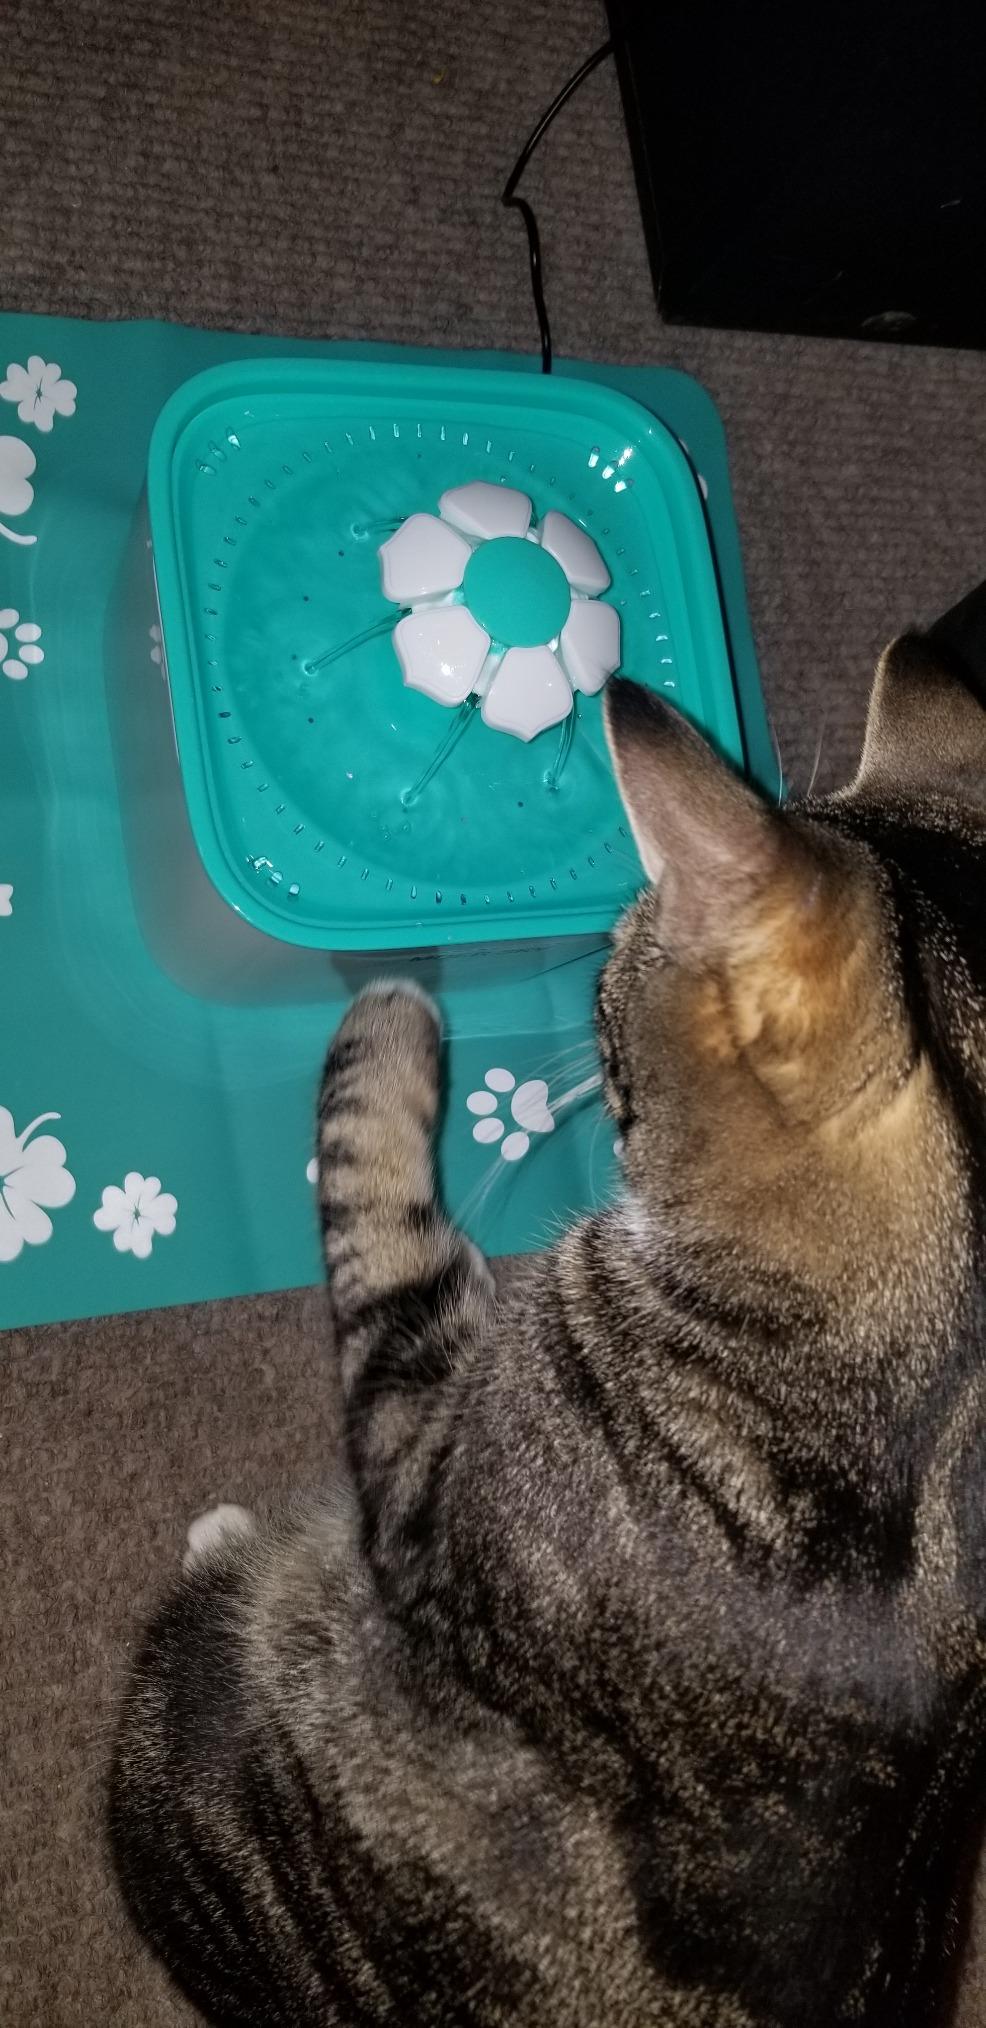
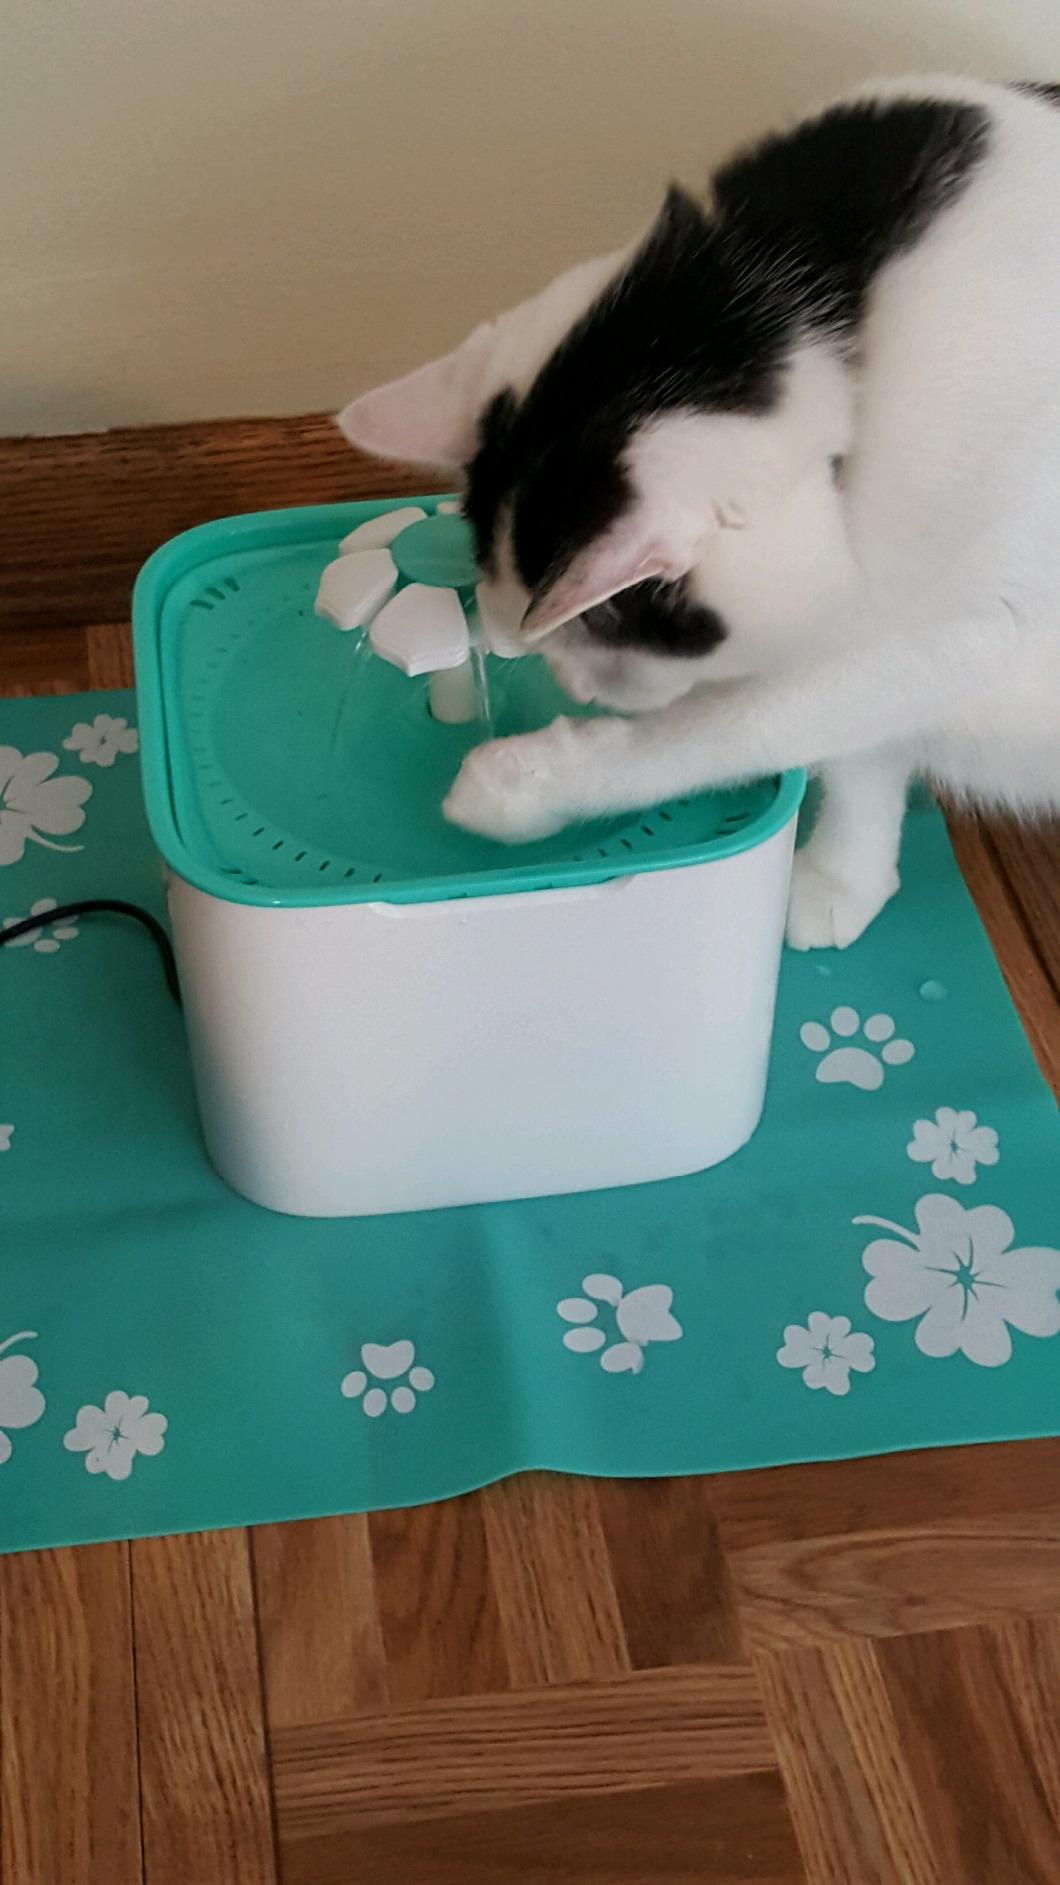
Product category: items_bowl
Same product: yes